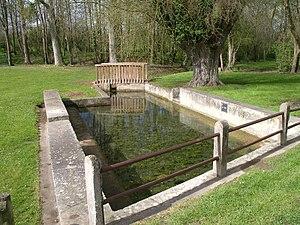
Lavoir sur le Vey à Cairon (Calvados)
La Mue est une rivière française de Normandie, affluent de la Seulles en rive droite, dans le département du Calvados.
Cairon est une commune française située dans le département du Calvados en région Normandie, peuplée de 1 987 habitants.